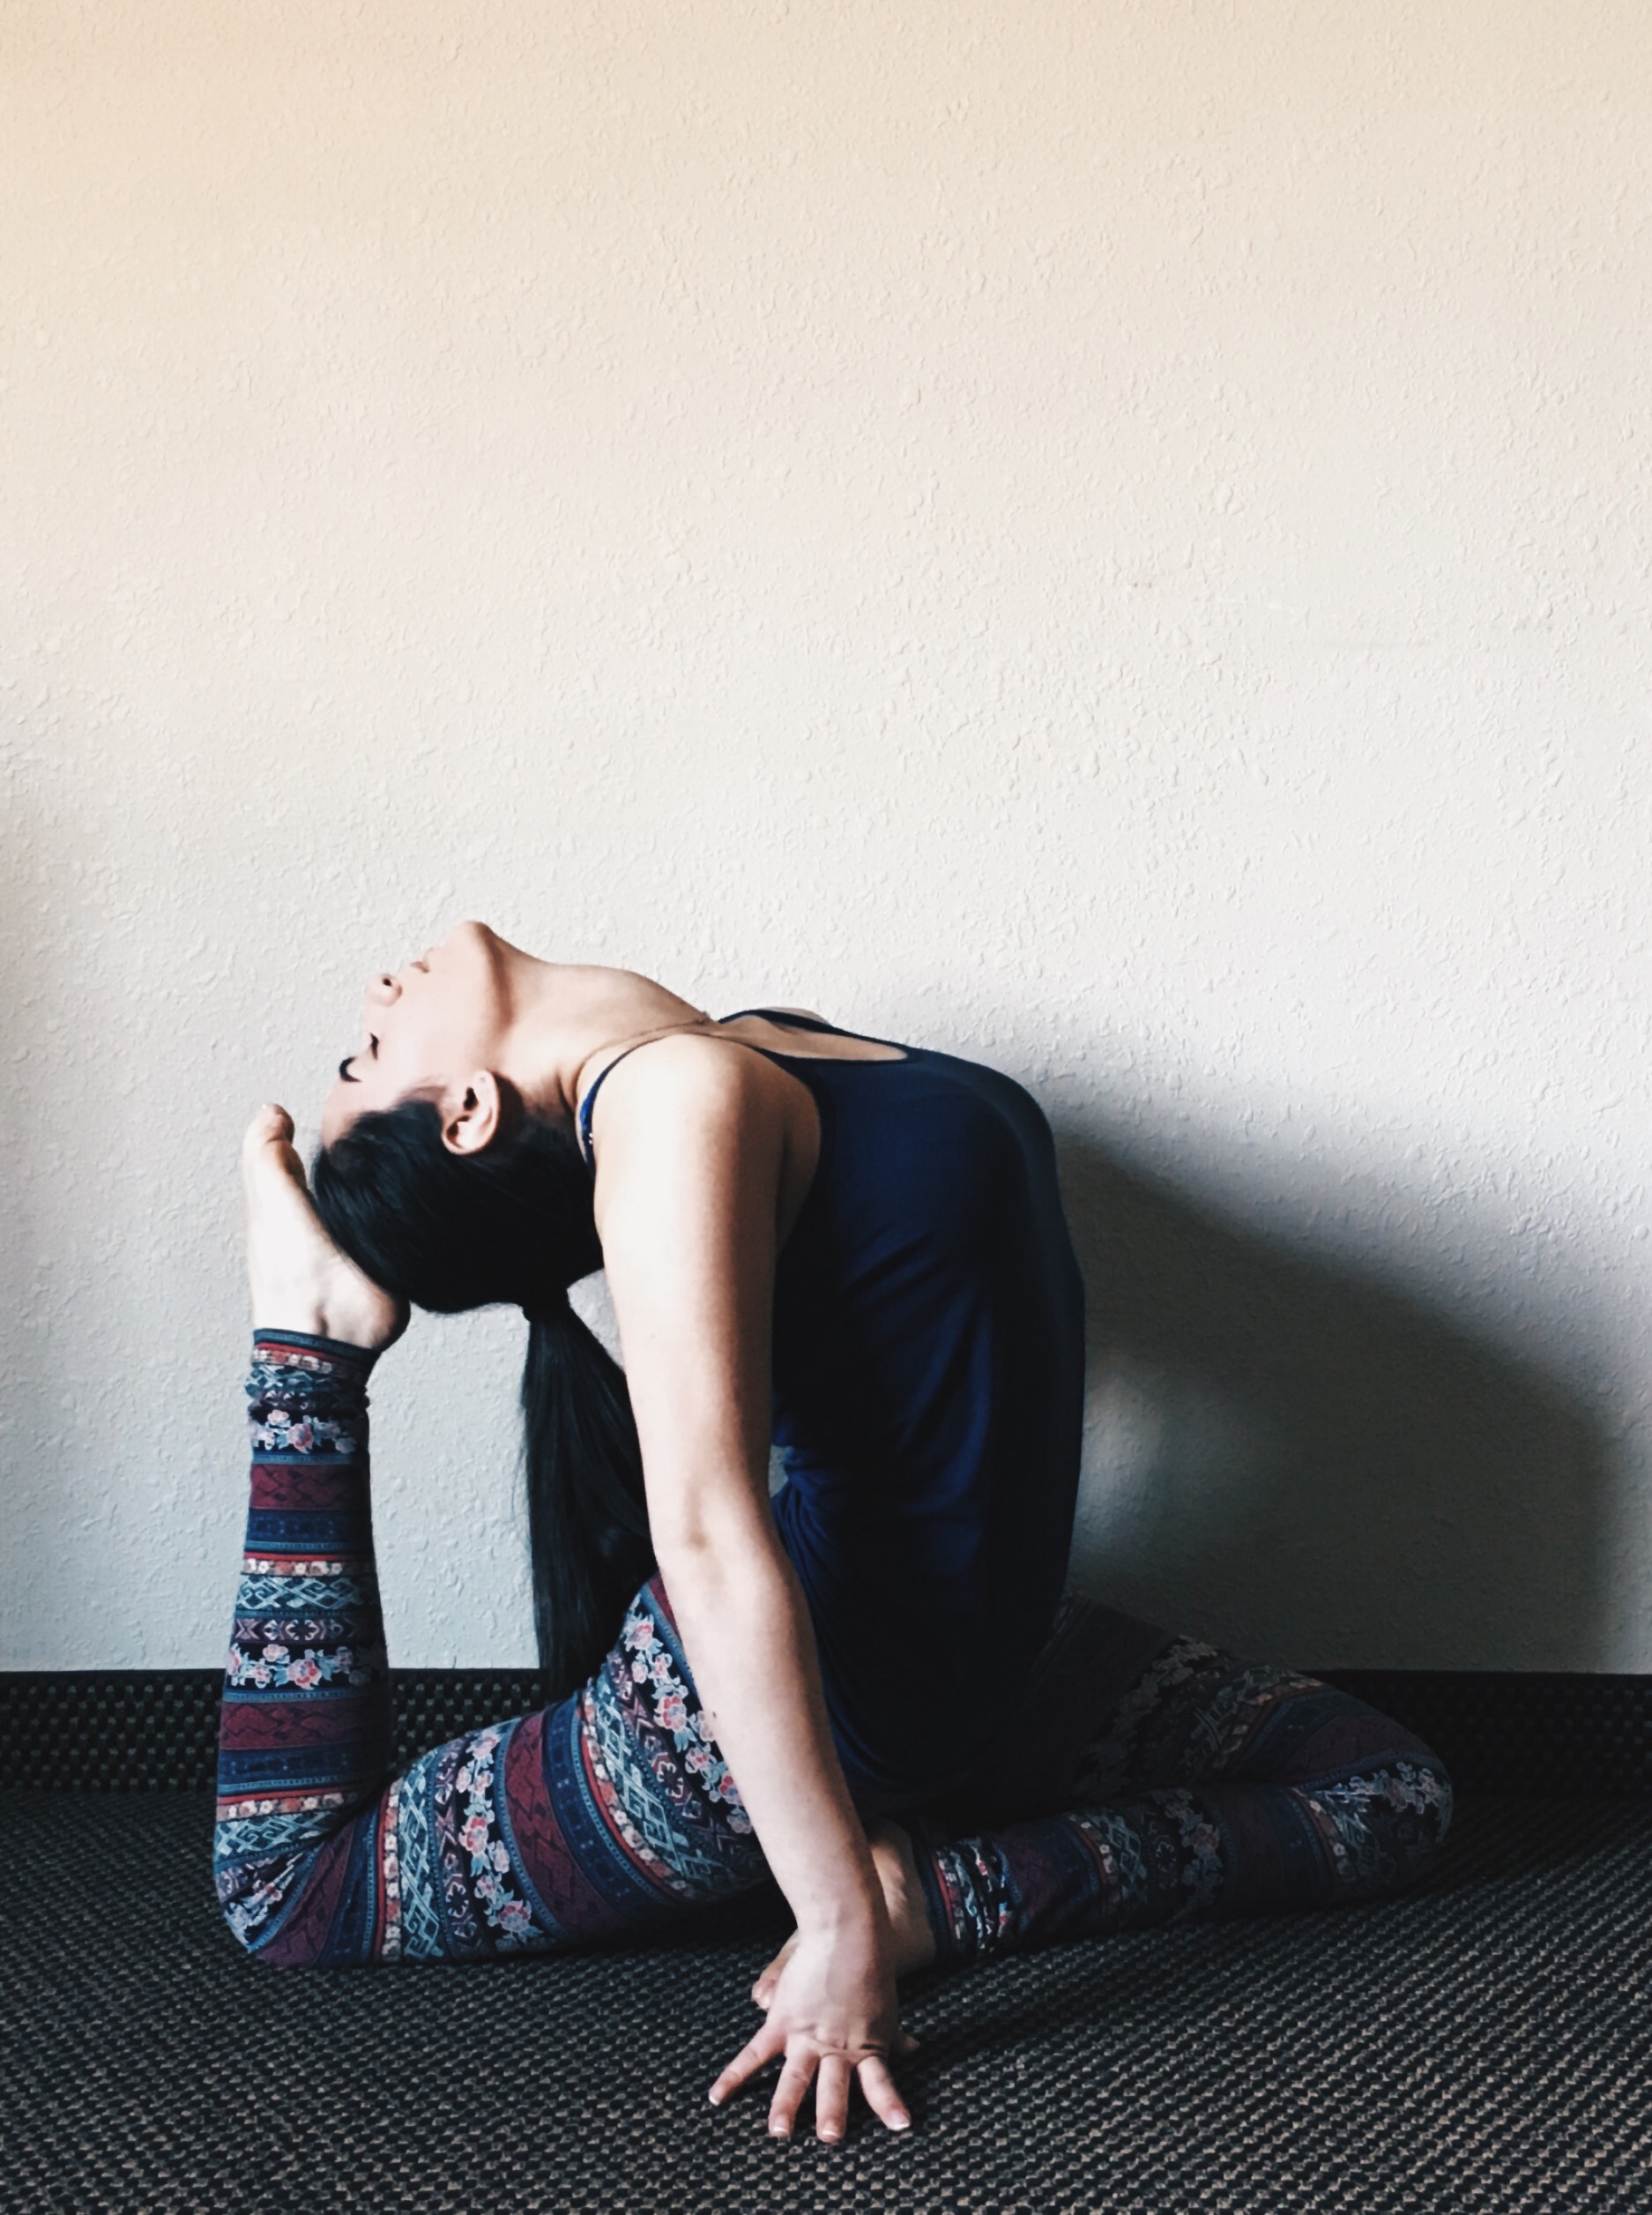
hand, photography, leg, model, sitting, black, arm, muscle, human body, dress, beauty, photo shoot, sense, human positions, human action, physical fitness